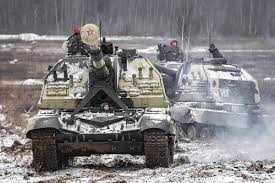
Label: 2S19_MSTA